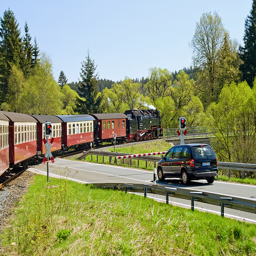
a van is approaching a long train on some tracks
A car sitting at a crossroads while a train passes by.
A car at a traffic light while a train passes by.
there is a car that is waiting for the train to pass
a train on a track with a car near by